Making Waves (TV series)

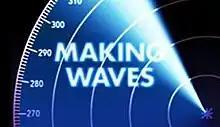
Title card

Making Waves is a British television drama series produced by Carlton Television for ITV. It was created by Ted Childs and chronicles the professional and personal lives of the crew of the Royal Navy frigate . The series remained in development hell for several years and was first broadcast on 7July 2004. However, due to low ratings it was removed from the schedules after only three episodes, the remainder of the series going unaired on television in the United Kingdom.